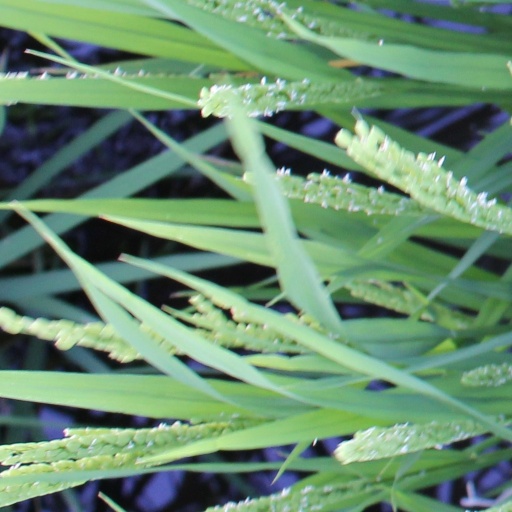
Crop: rice